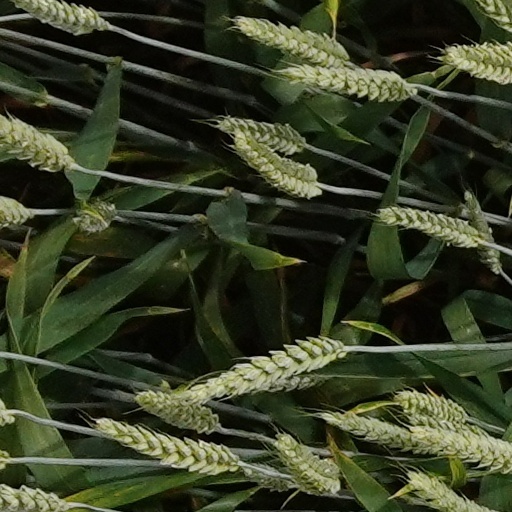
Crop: wheat